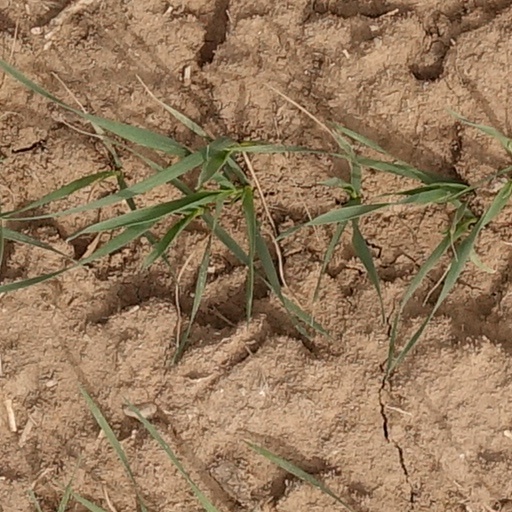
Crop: wheat